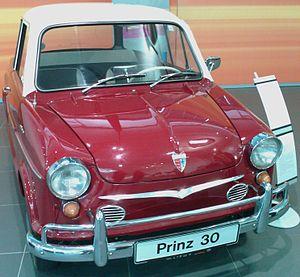
Les NSU Prinz sont des automobiles développées par le constructeur allemand NSU de 1957 à 1972. Elles subissent de nombreux restylages tout au long de leur production.